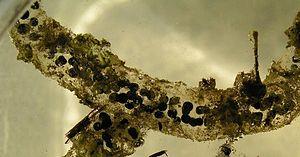
Les bufotoxines sont une famille de toxines présentes dans les glandes parotoïdes, la peau et le « venin » de certains crapauds du genre Bufo, ainsi que d'autres amphibiens et certains espèces de champignons.